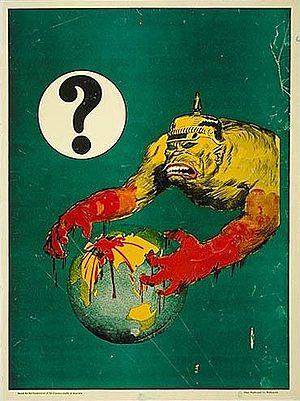
L’antigermanisme est une attitude d'hostilité ou de peur manifestée envers l'Allemagne, les Allemands, la culture ou la langue allemande.